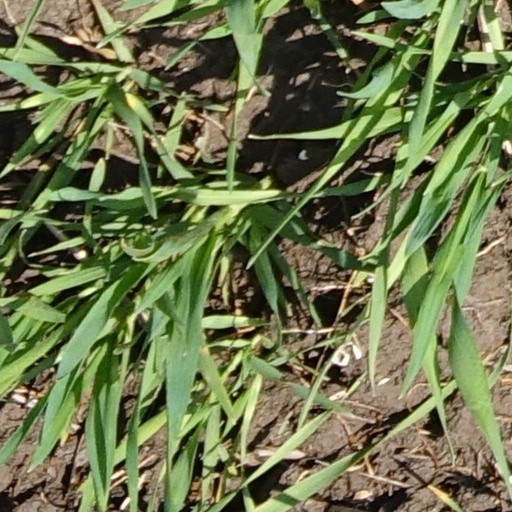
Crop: wheat